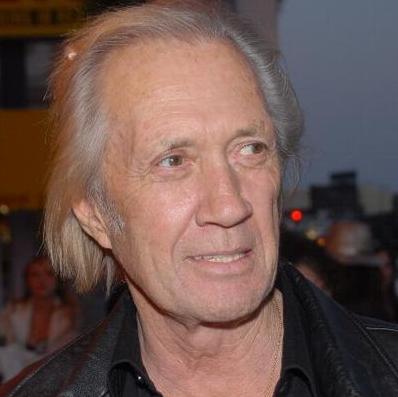
Age: 71